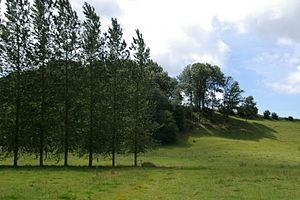
La Mayenne, située dans les Pays de la Loire et dans les anciennes provinces du Maine et de l'Anjou, comprend sur son territoire de nombreux édifices seigneuriaux. On dénombre 279 édifices, dont cinq châteaux-forts.
Le château de Courtaliéru, situé à 2 km au sud-ouest de Vimarcé en Mayenne, à 8 kilomètres Ouest de Sillé-le-Guillaume, est un de ceux qui surprennent le plus par sa situation en un terrain désert, mais dans une position avantageuse sur le bord oriental d'un plateau élevé, cerné d'une profonde tranchée artificielle.